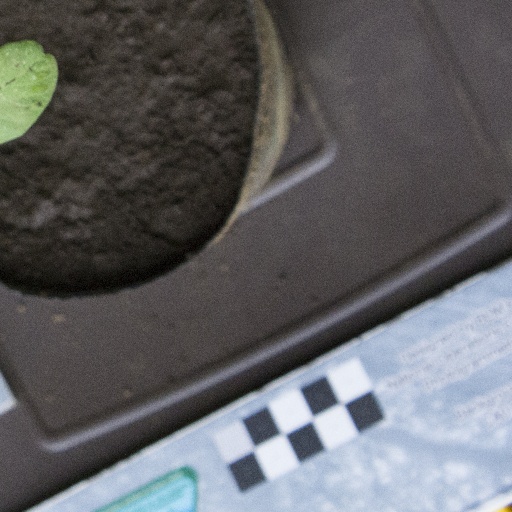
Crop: soybean